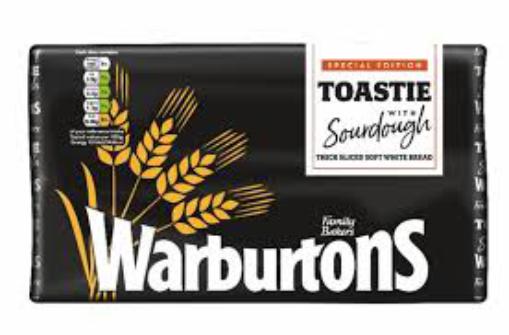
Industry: Food